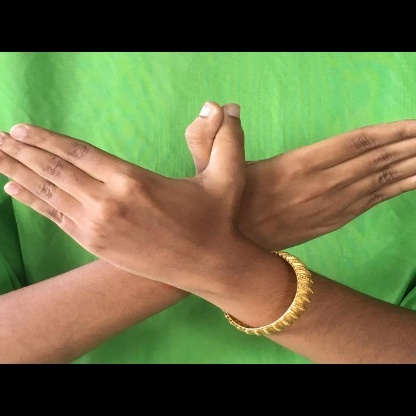
Mudra: Garuda